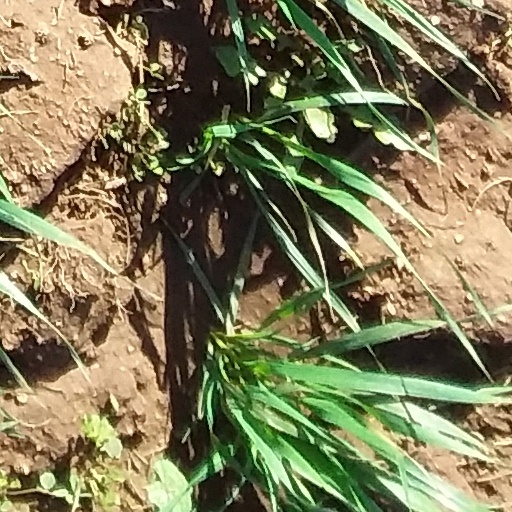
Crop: wheat